Narciso Campero

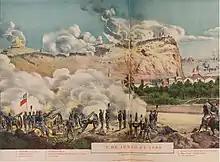
The Battle of Arica during the War of the Pacific.

Upon his return, he was appointed Prefect of Potosí and, later, imprisoned for a few months as a result of the fall of President Tomás Frías. The outbreak of the war with Chile in 1879 motivated him to offer his services to President Hilarión Daza, who ordered him to raise a military division with recruits from the southern departments of Bolivia, mainly Tarija and Potosí. Campero was given the mission to reconquer Calama from the hands of the Chilean Army, with the intention of recovering Antofagasta.